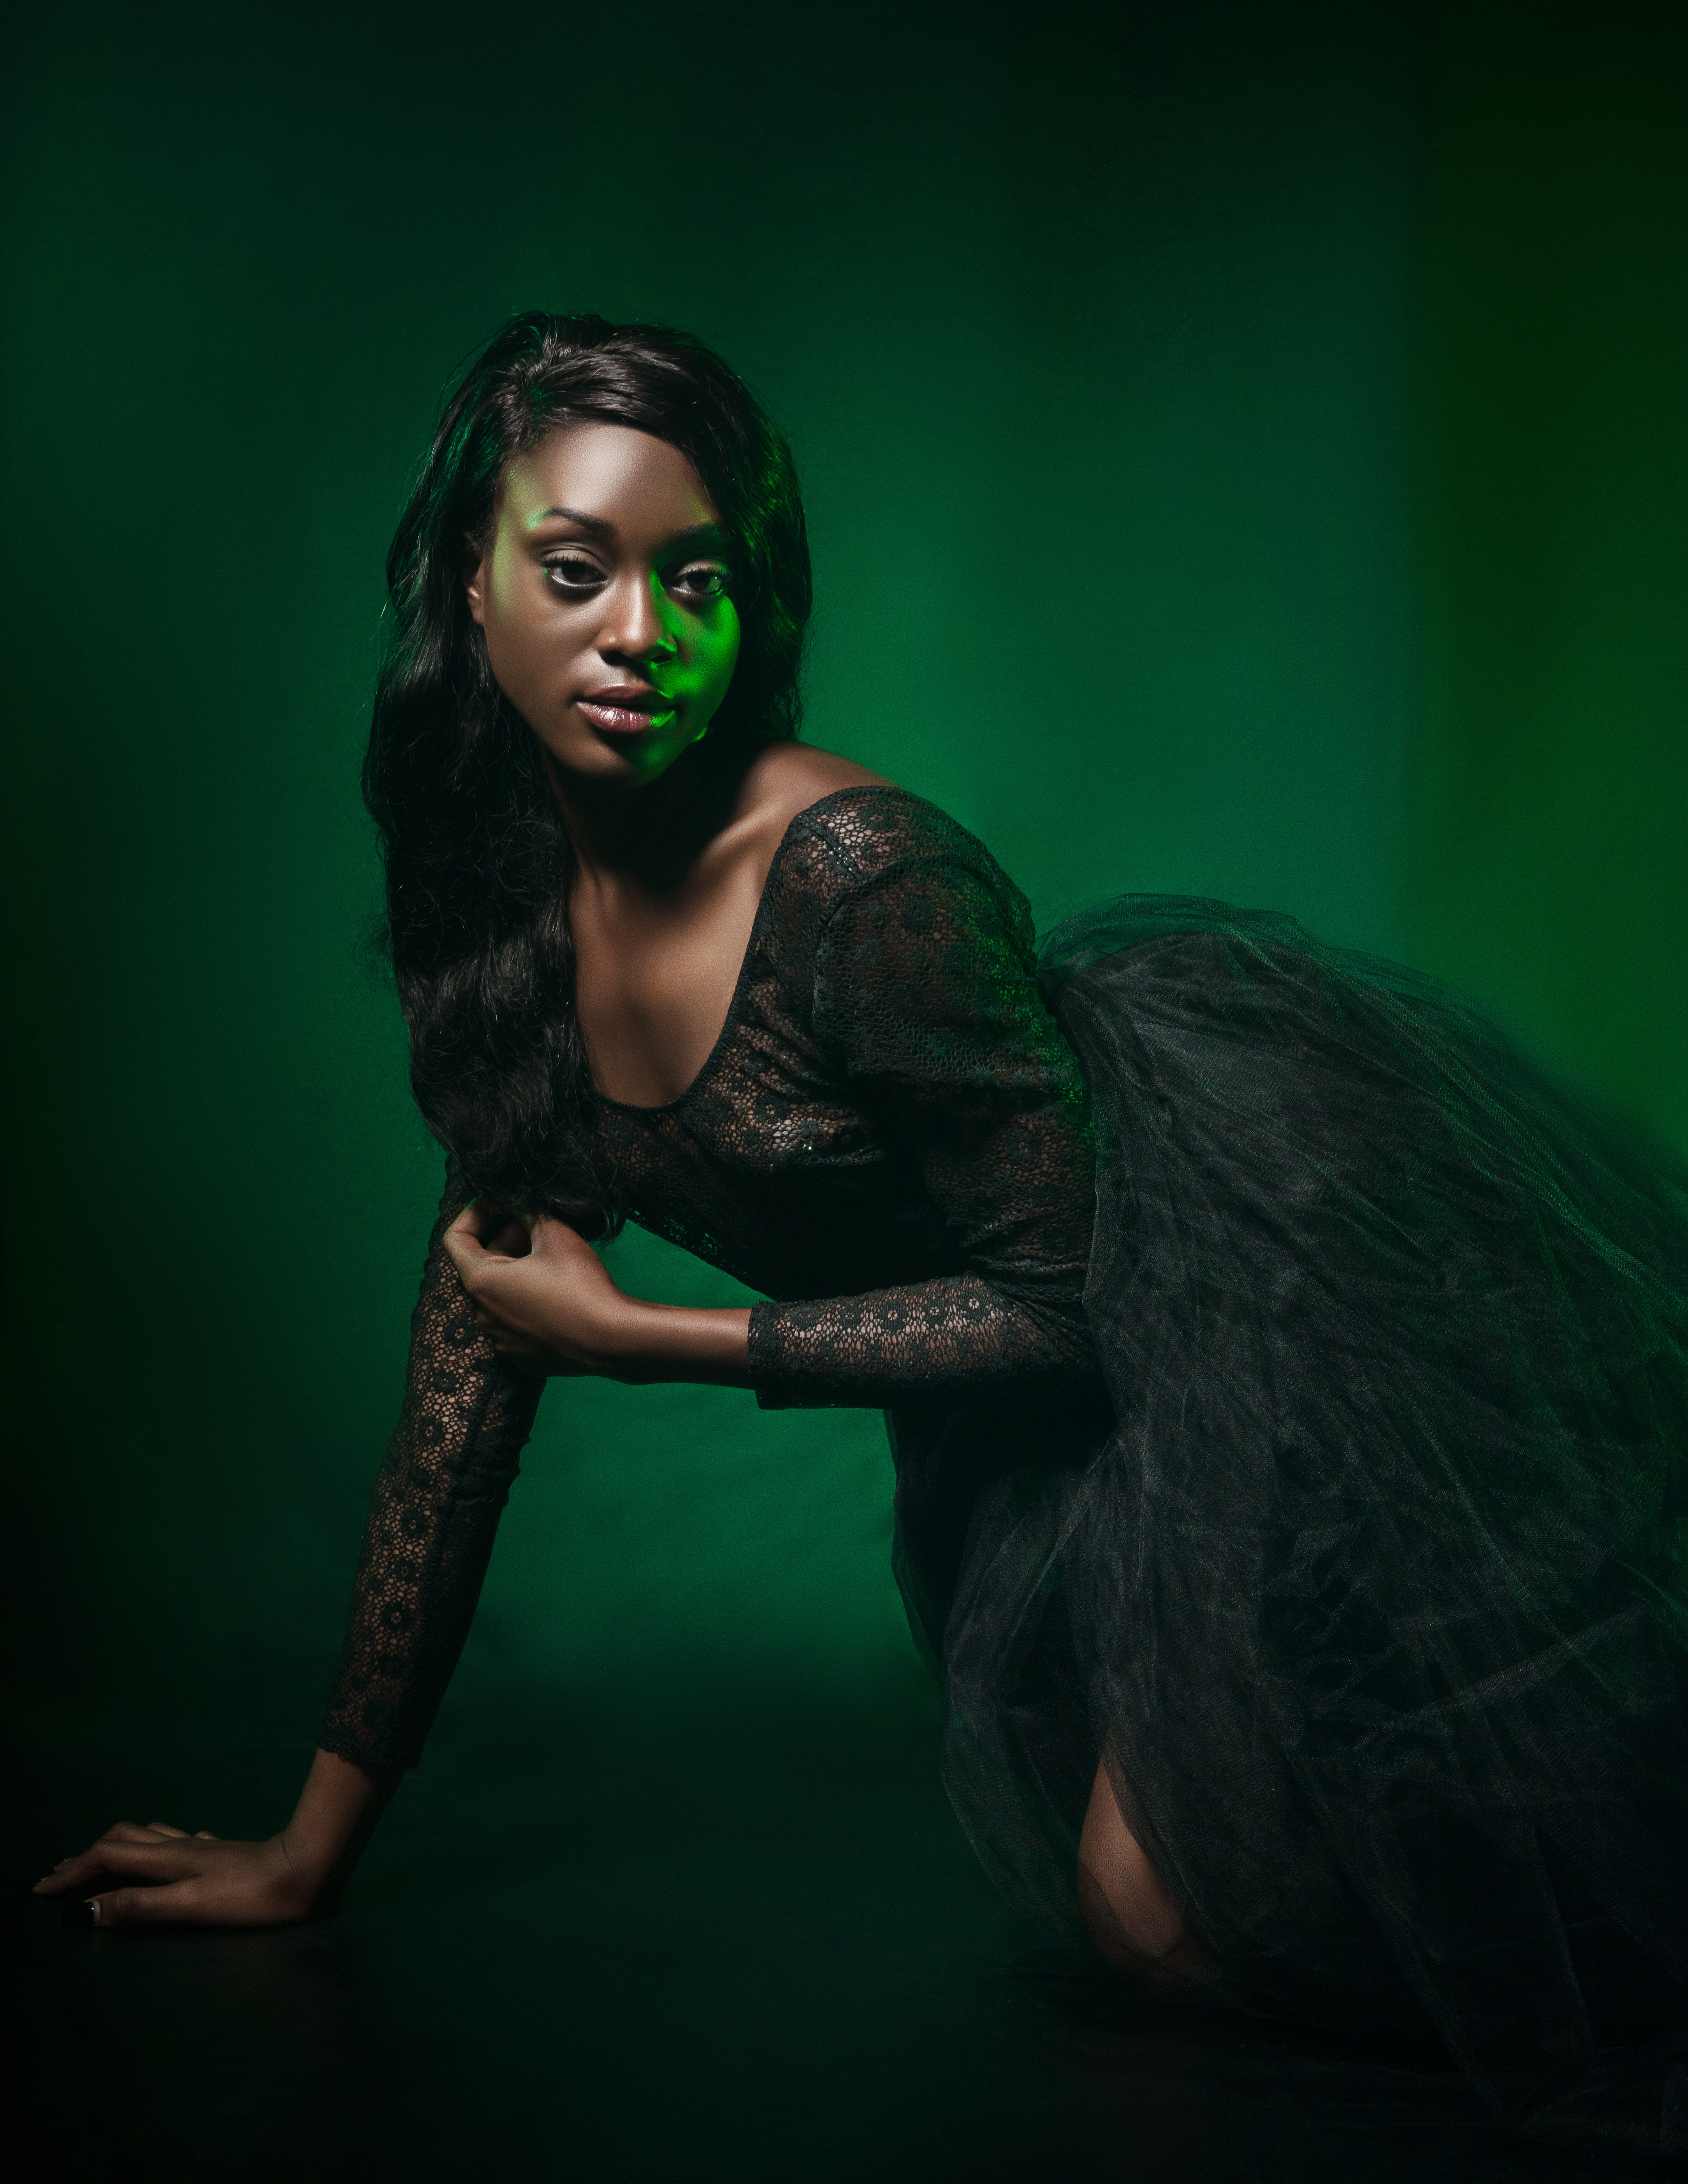
green, face, black, beauty, photo shoot, skin, fashion, model, black hair, photography, eye, long hair, flash photography, darkness, dress, cg artwork, portrait photography, style